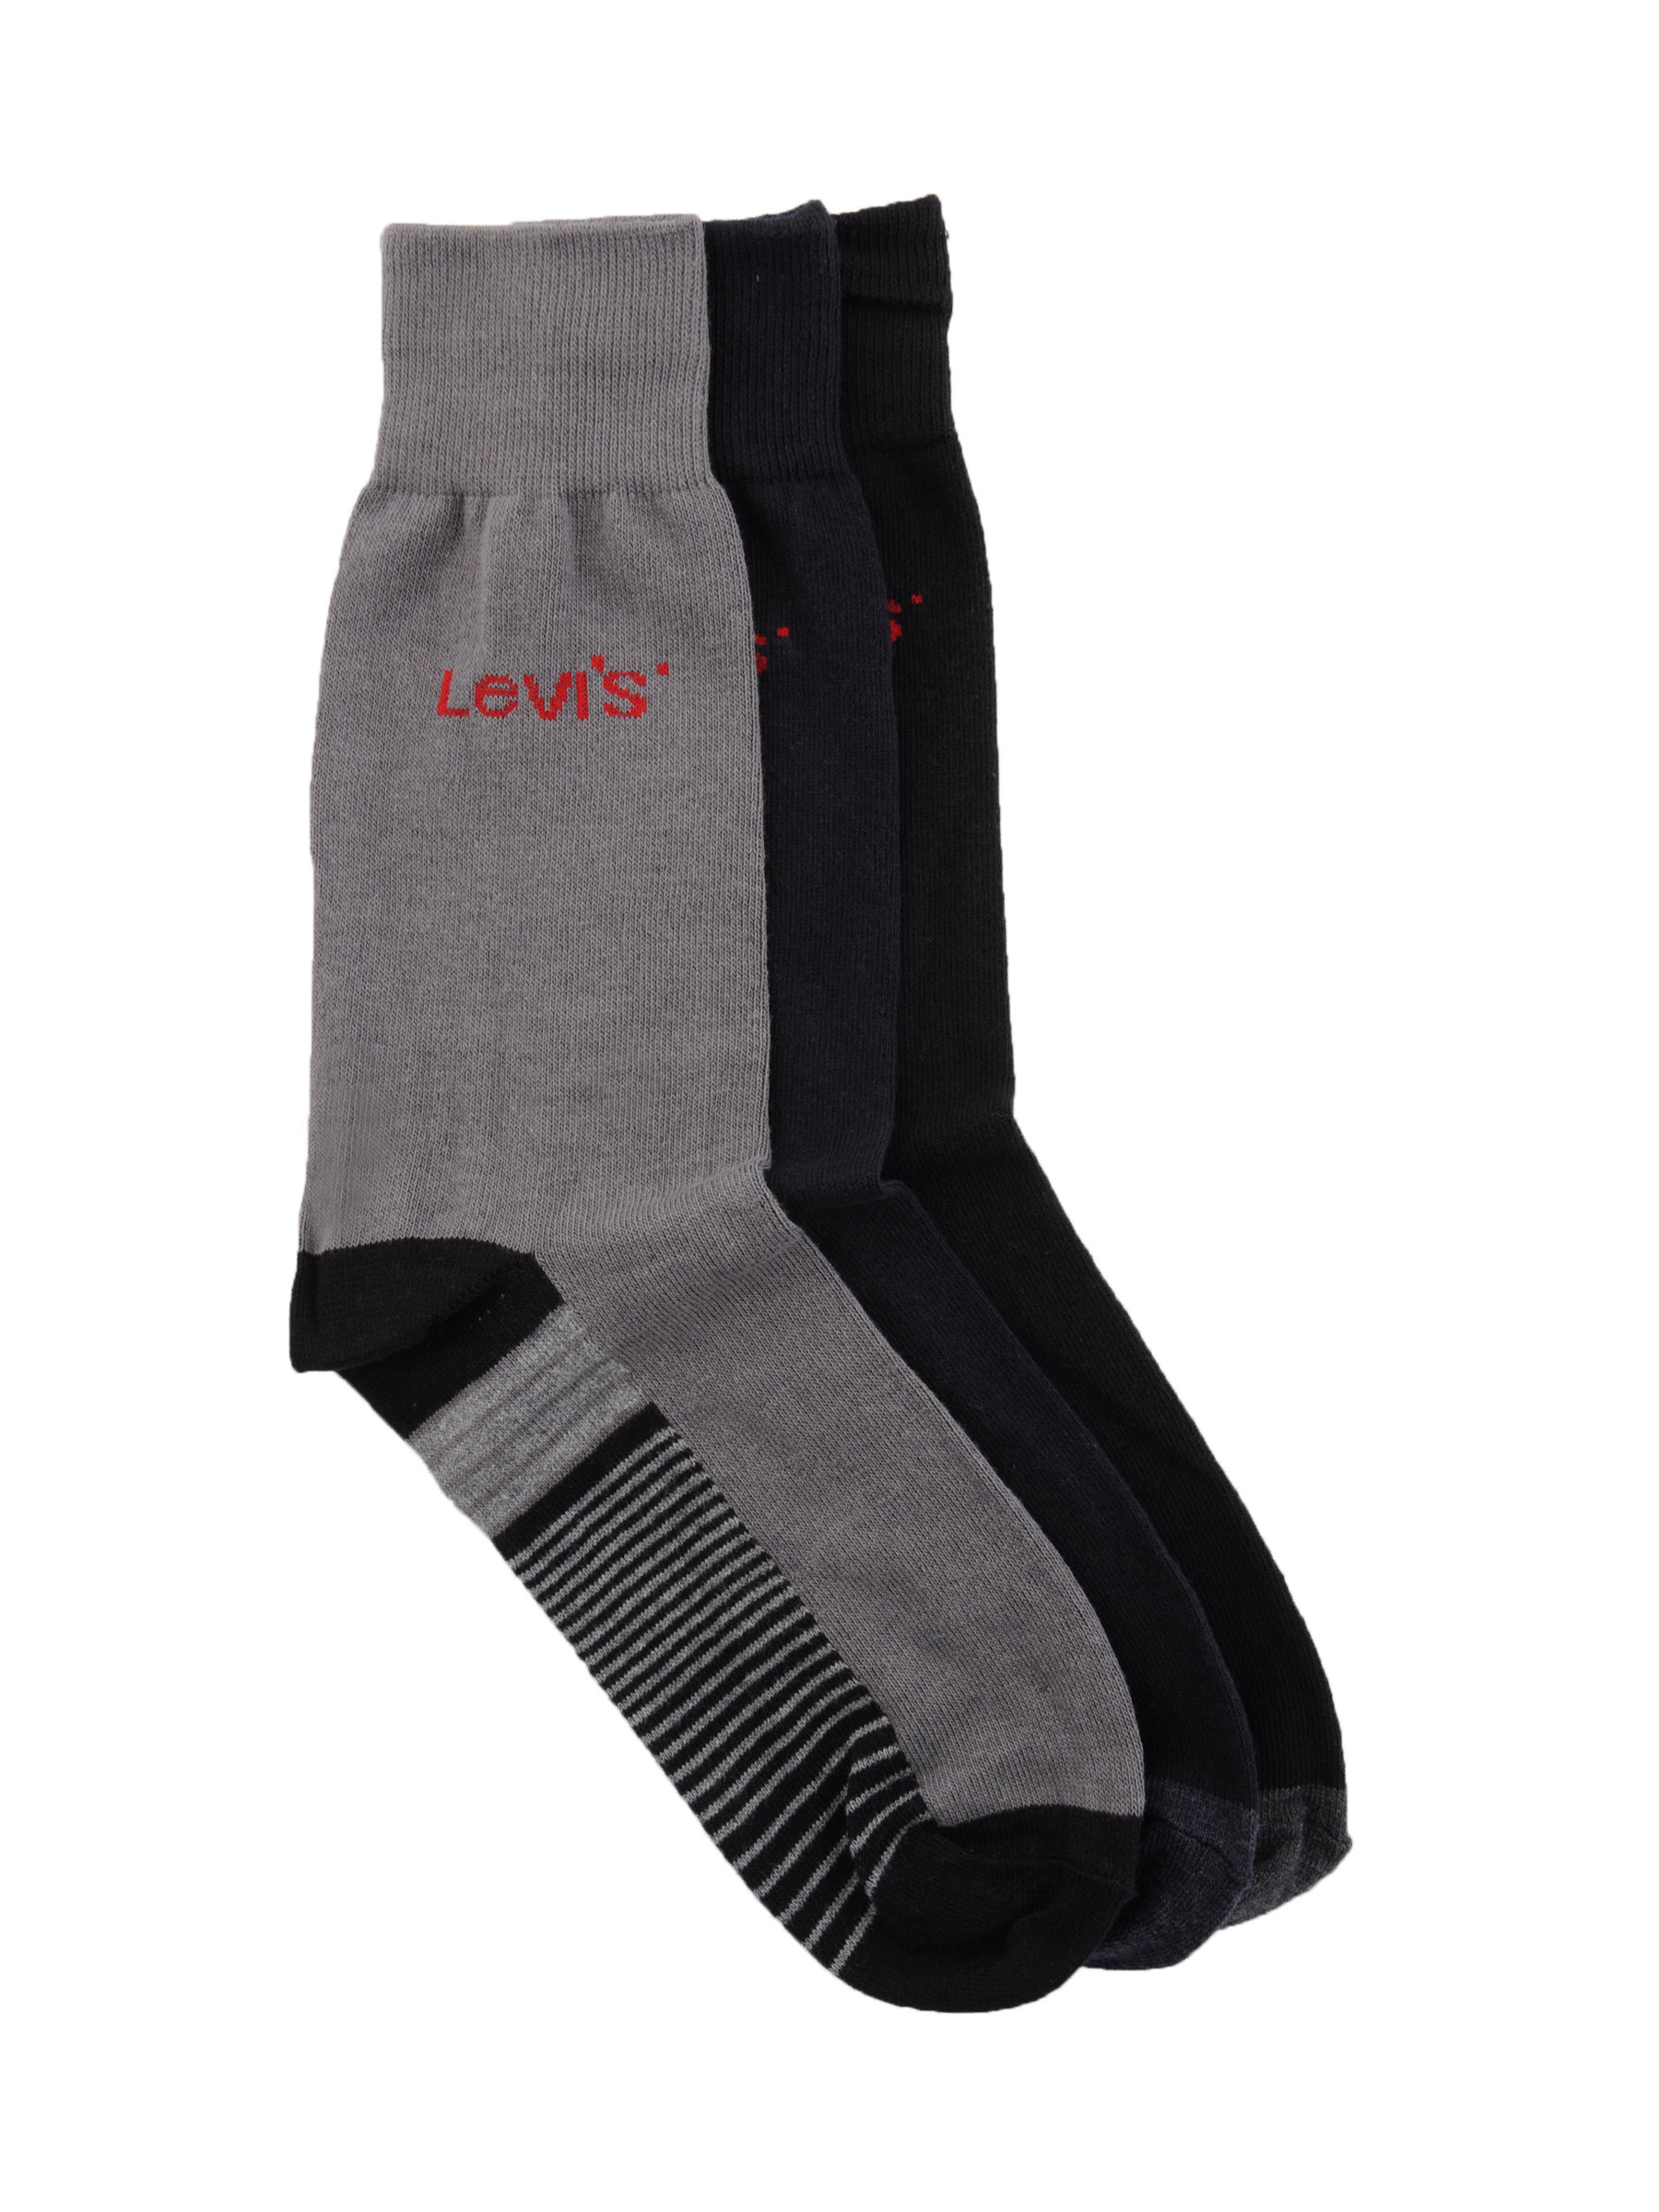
Levis Men Fader Stripes Flat Knit Crew Pack of 3 Socks
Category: Accessories / Socks / Socks
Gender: Men
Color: Black
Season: Summer 2016
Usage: Casual